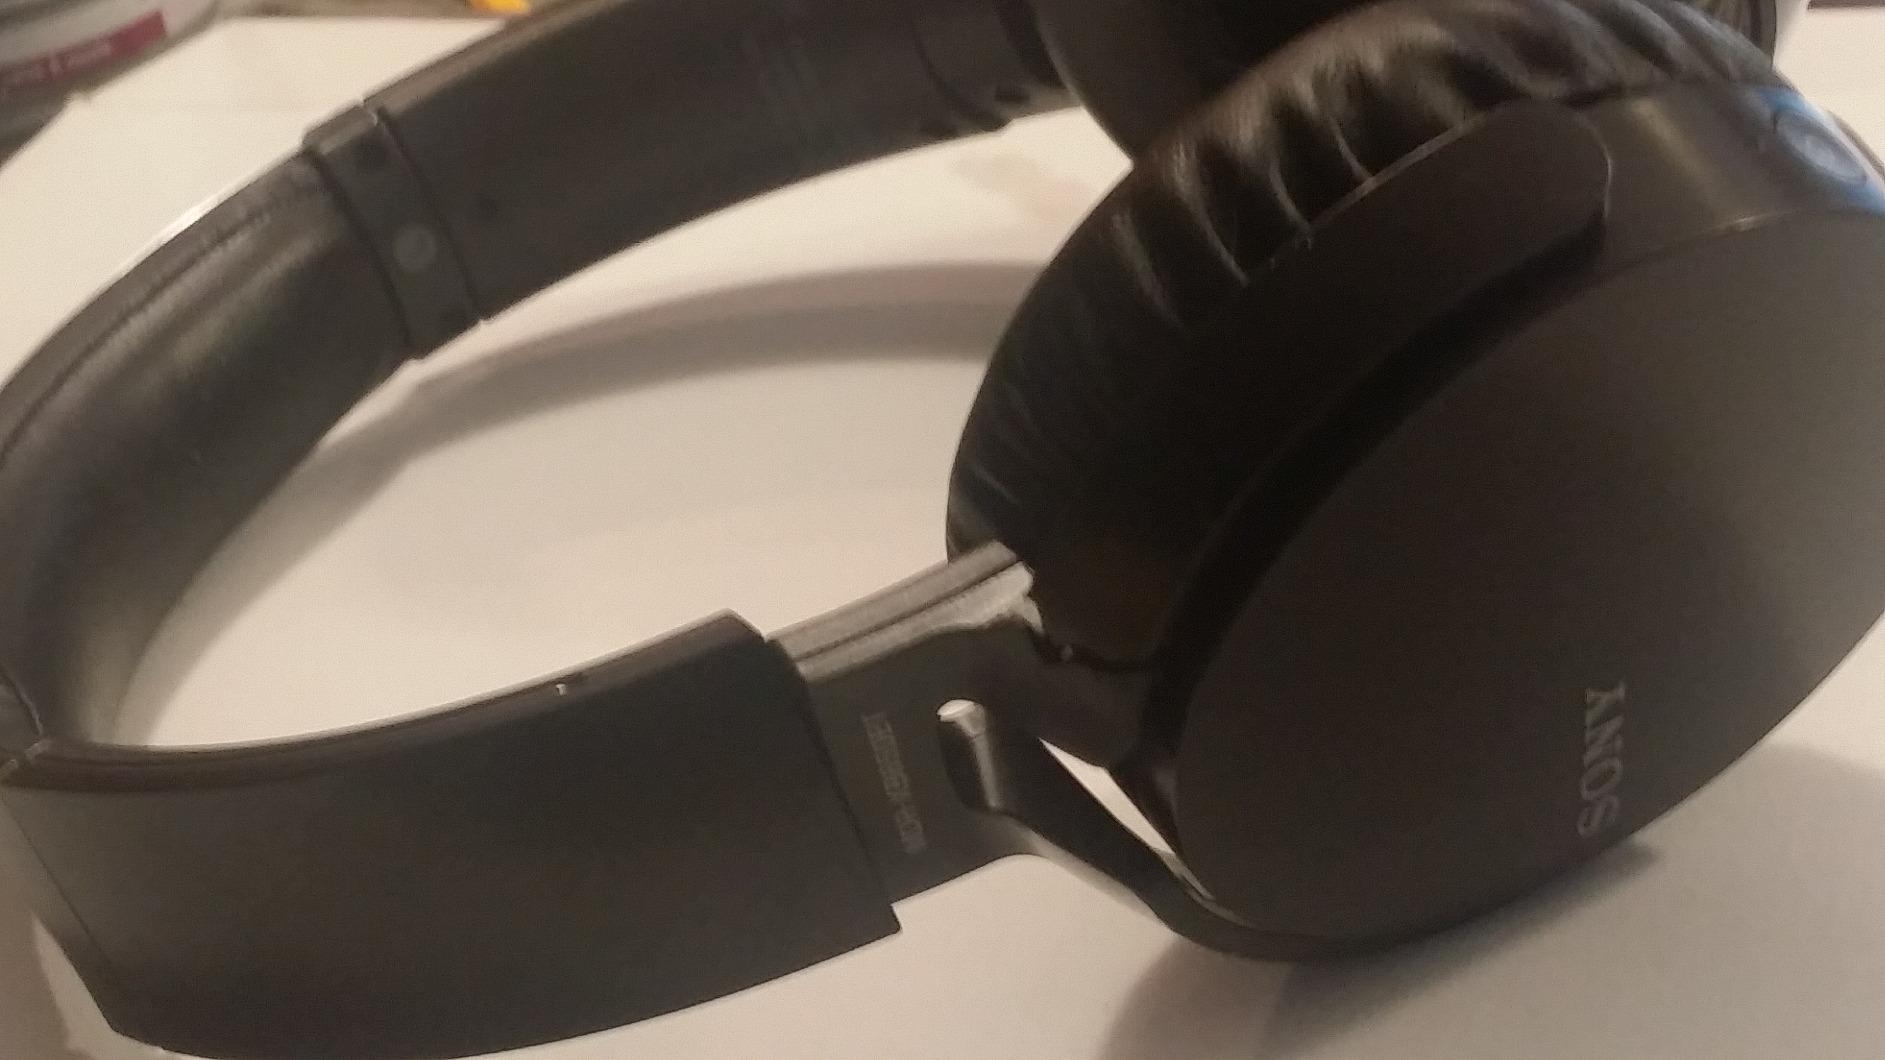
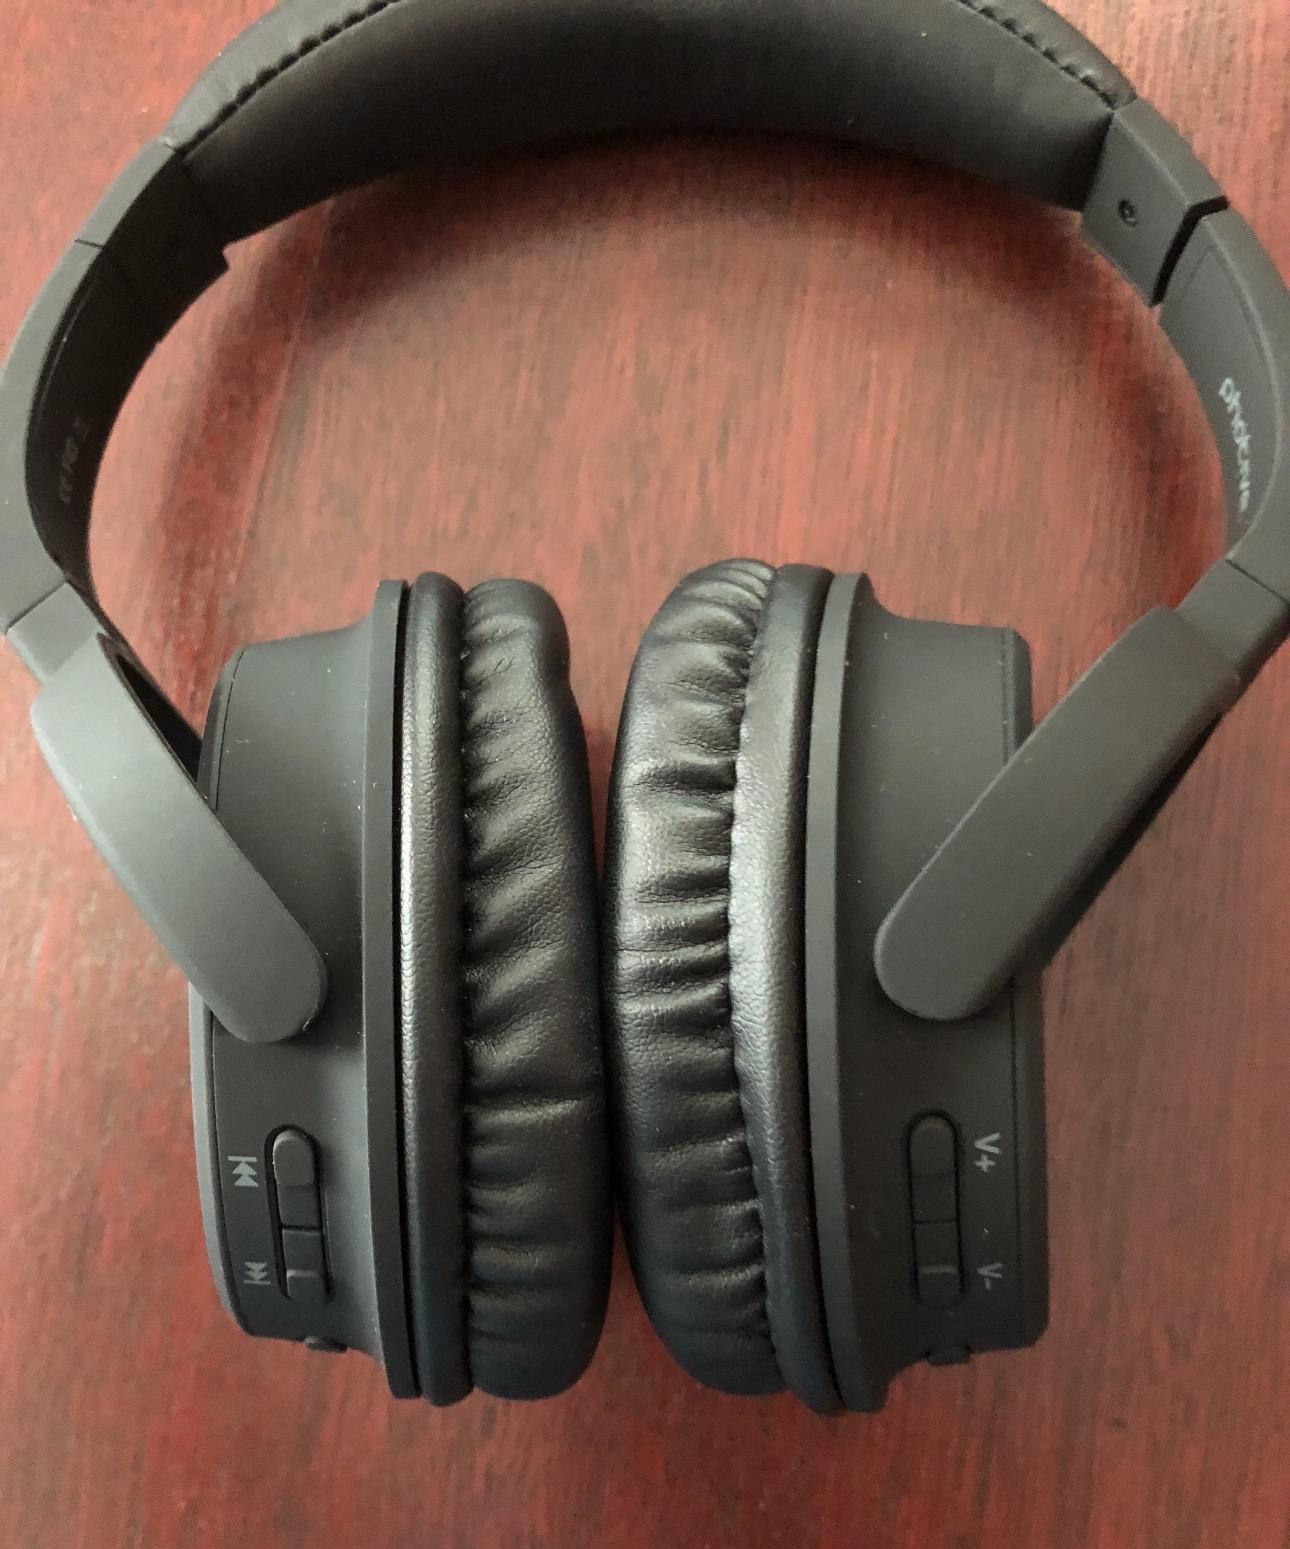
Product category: headphones
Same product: no